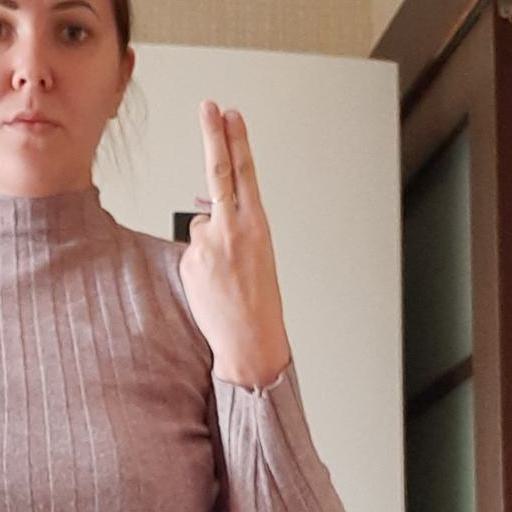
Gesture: two_up_inverted